Wings West Airlines

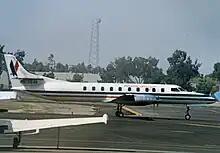
Wings West Swearingen Metro operating in American Eagle colours at John Wayne Airport California in 1986

Wings West was founded by Mark Morro and William Hirsch and began service in 1979 as a commuter air carrier flying Cessna 402 twin prop aircraft to destinations in California. Their first flight was from Santa Monica, California to Mammoth Lakes, California on 11 November 1979. In 1981, Wings West was operating service linking Mammoth Lakes and Bishop, California with Oakland, Sacramento and Santa Monica. In 1982, the airline was operating weekend nonstop service between Phoenix and Aspen, CO with Swearingen Metro propjets. Wings West became a publicly traded company in 1983.